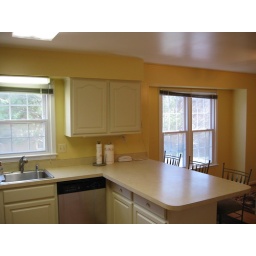
2nd Level (Main Level) - View of the kitchen, appliances, one of the dinning areas in the kitchen and view of the trees outside